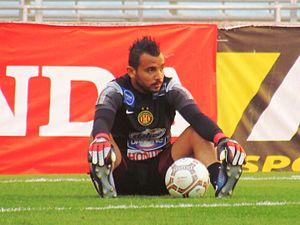
Moez Ben Chrifia lors de l'échauffement avant le match du huitième de finale de la Ligue des Champions de la CAF 2017 le 11 mars 2017 contre Horoya Conakry (Guinée)
Moez Ben Cherifia, né le 24 juin 1991 à Tunis, est un footballeur tunisien.